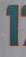
Number: 1